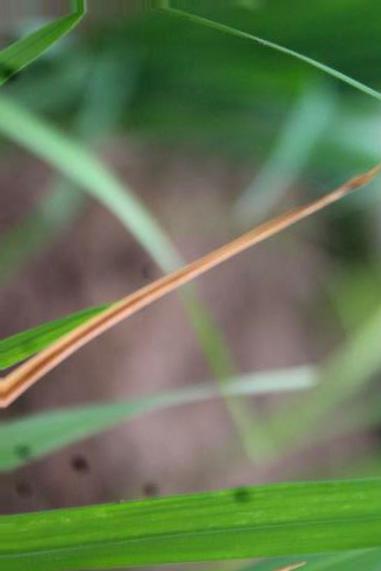
Nhãn: Tungro virus